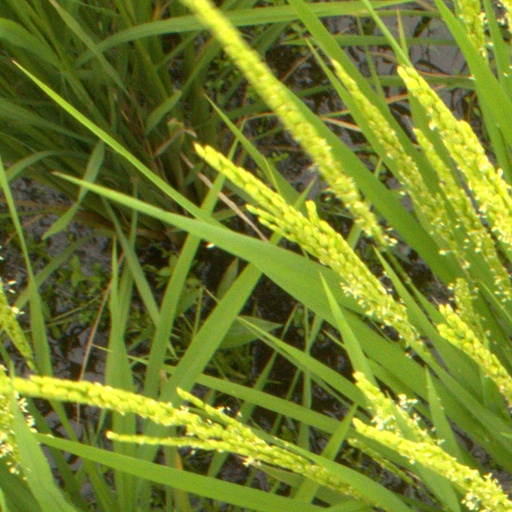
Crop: rice